Colorado potato beetle

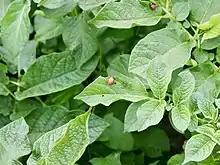
A Colorado beetle larva eating a leaf of a potato plant

Colorado potato beetles pose significant dangers to potatoes, which are a quintessential agricultural crop. In response to the damage they do, some potatoes have been genetically modified to resist attack and damage from the beetles. Specifically, the Russet Burbank Potato. The insertion of a "cryIIIA" gene that codes for the insect control protein "Bacillus thuringiensis var. Tenebrionis" is the method that was used. Prior to its insertion, research showed that wild-type "cryIIIA" genes were expressed in low levels in plants. Plants with this gene expressed the "cryIIIA" protein at levels less than 0.001% of total leaf protein. Plants contain some resistance and toxicity to the Colorado potato beetles, but consistent protection requires higher levels of expression of the "cryIIIA" gene. Scientists modified "cryIIIA" by modifying the DNA protein-coding sequence without altering the amino acid sequence. The gene was transferred into the potato through a vector, specifically a "Agrobacterium tumefaciens" mediated transfer.